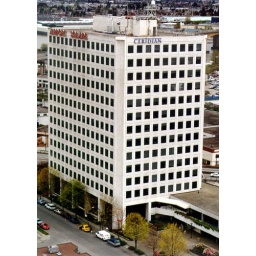
Airport Square is the only high rise office tower in close proximity to the Vancouver International Airport.